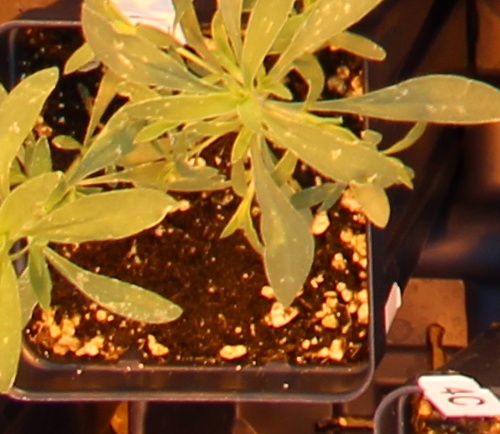
Label: Kochia